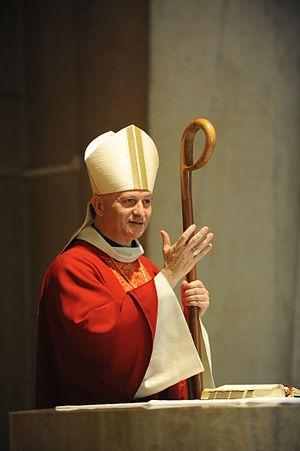
Jean-Yves Nahmias lors d'une célébration de confirmations à Notre-Dame de la Salette (Paris 15e) le 27 mai 2012